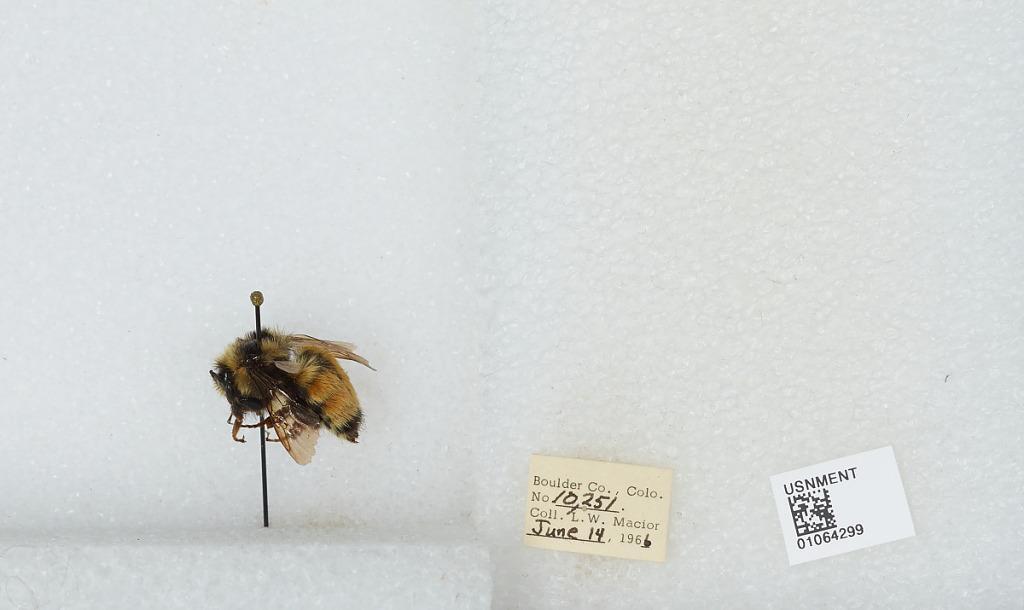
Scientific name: Bombus (Pyrobombus) bifarius Cresson
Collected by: L. Macior
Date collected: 1966-6-14
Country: United States
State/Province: Colorado
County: Boulder
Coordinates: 40.09, -105.36